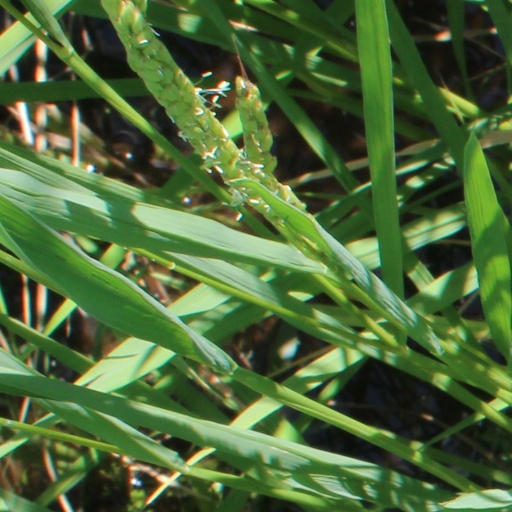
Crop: rice